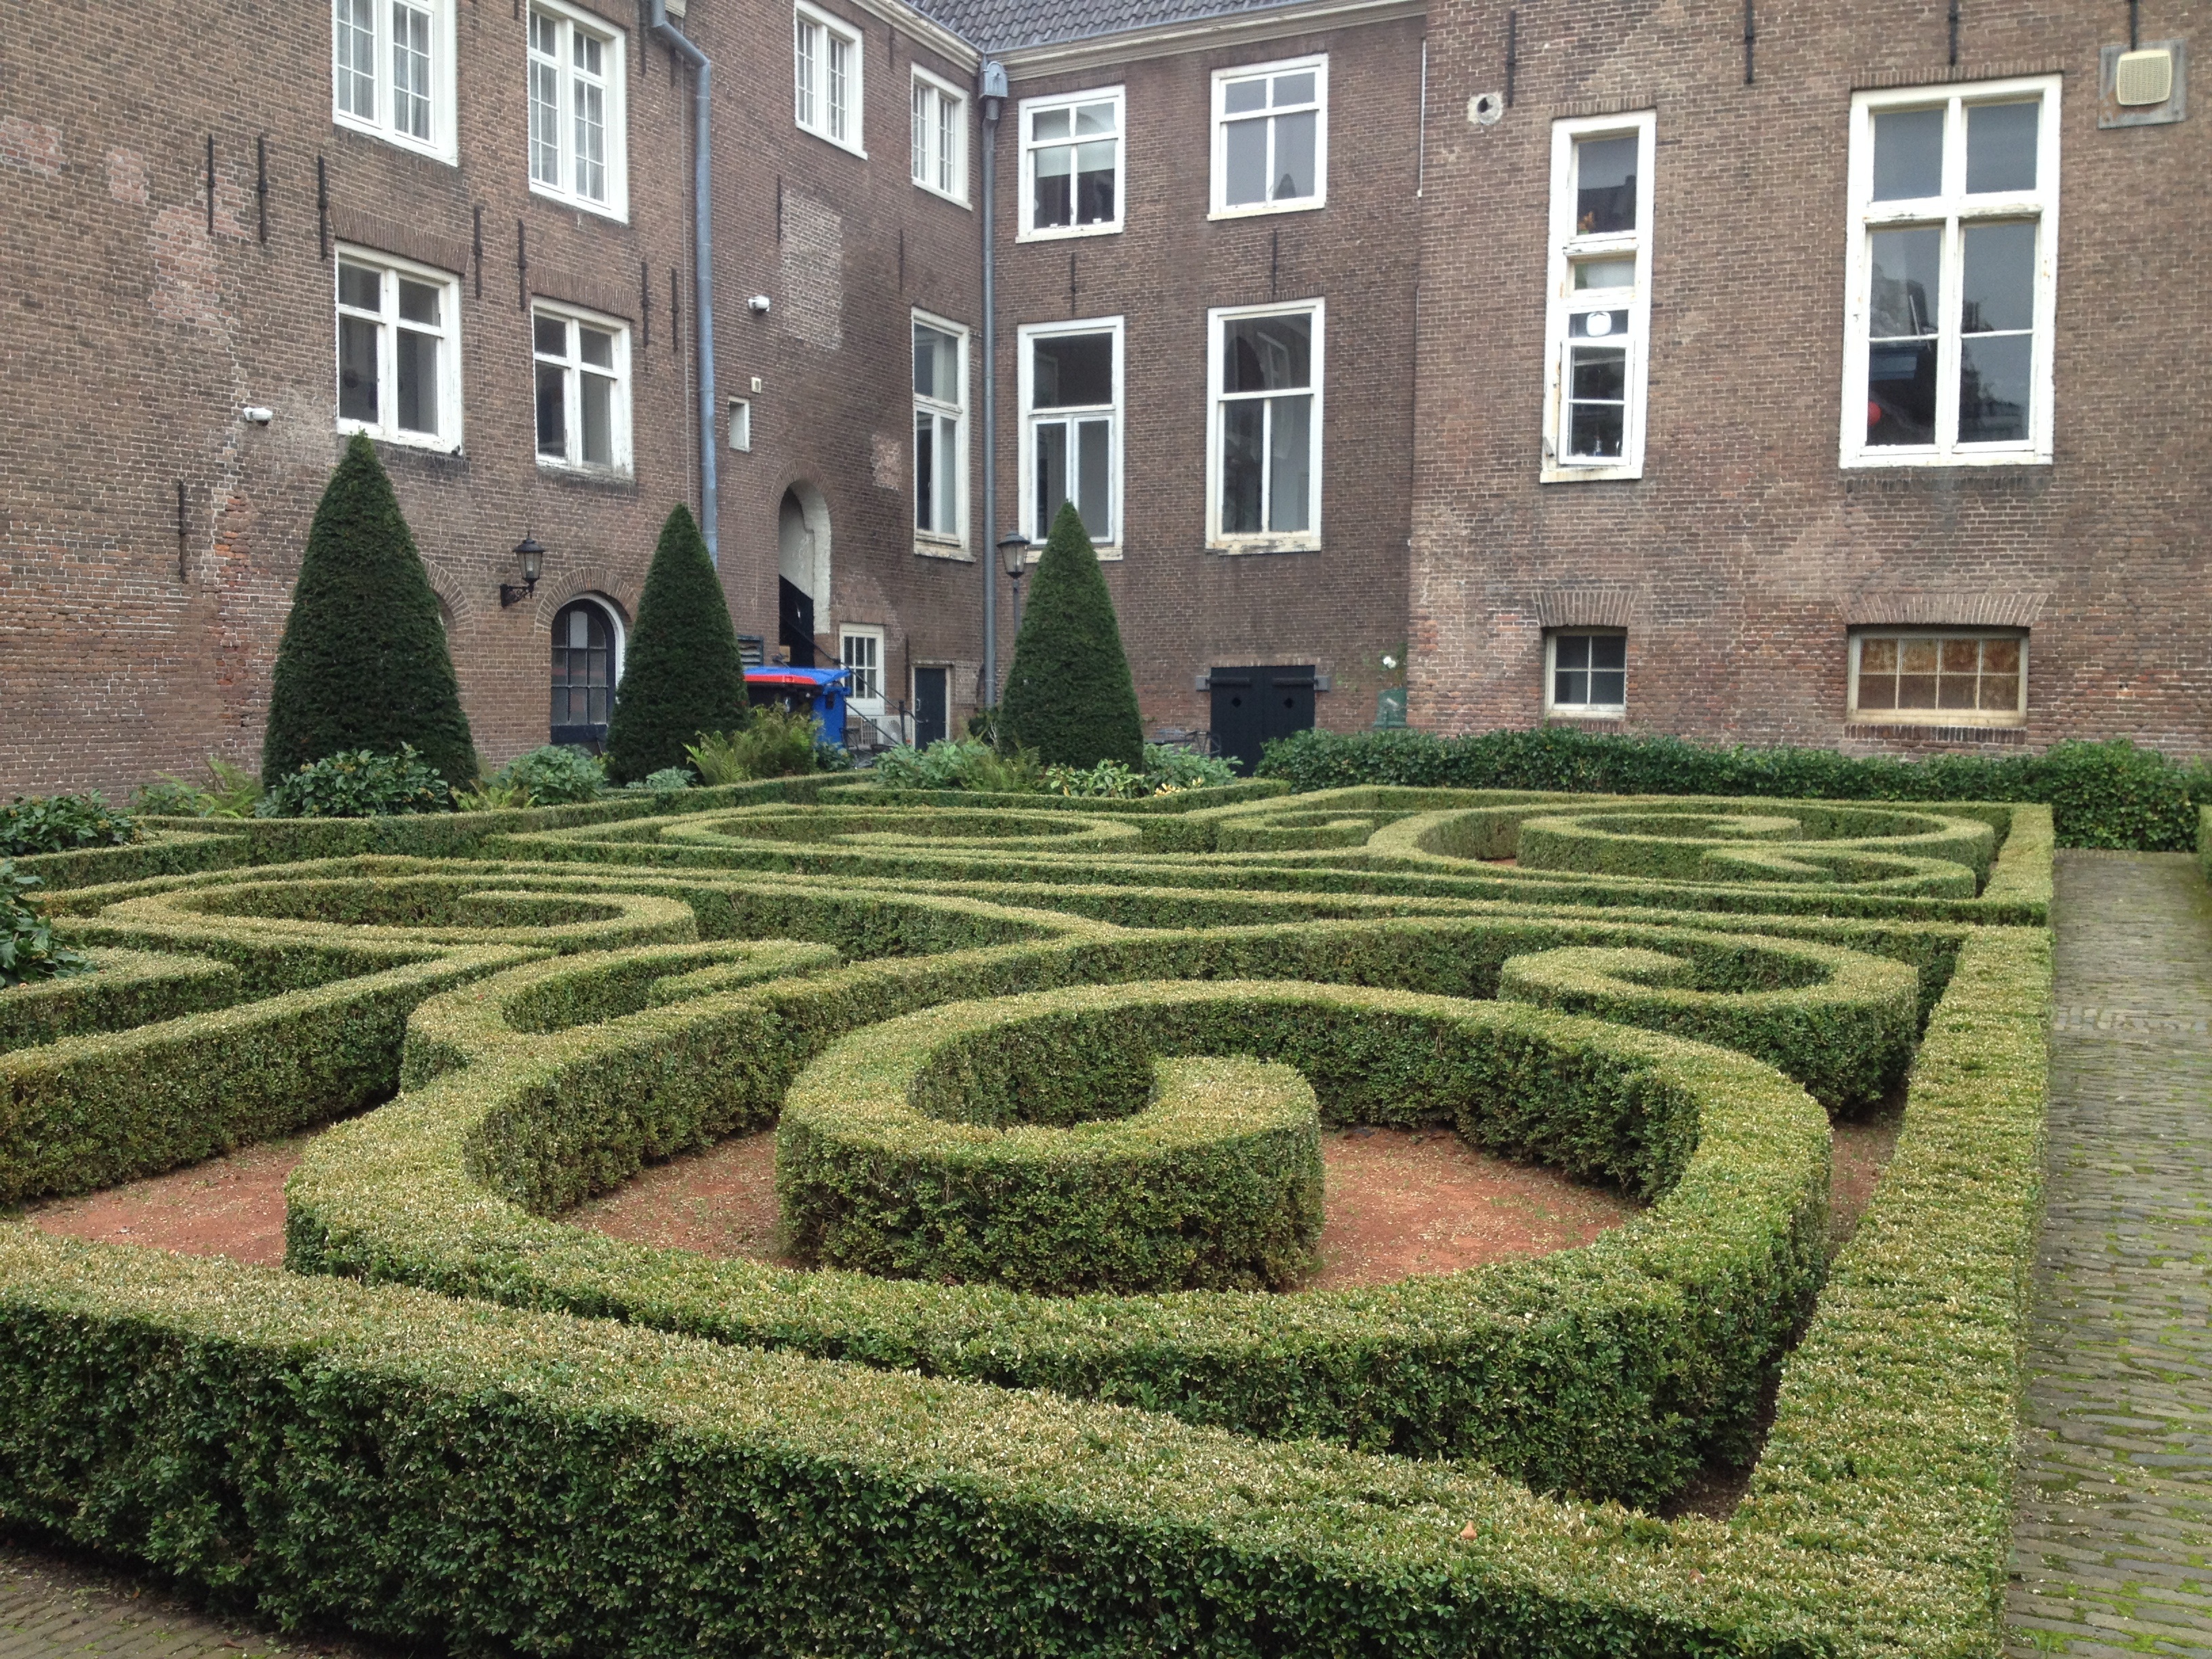
grass, lawn, garden, landscaping, courtyard, shrub, estate, yard, classico, flooring, stately home, outdoor structure, landscape architect, frances